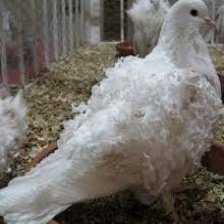
Species: FRILL BACK PIGEON
Scientific name: COLUMBA LIVIA DOMESTICA